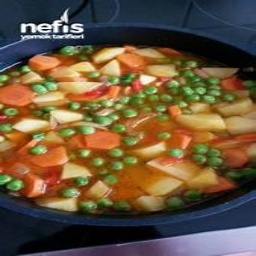
Label: pea_meal